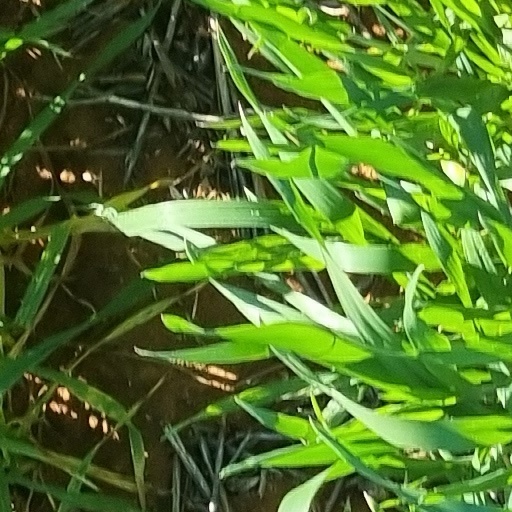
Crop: wheat